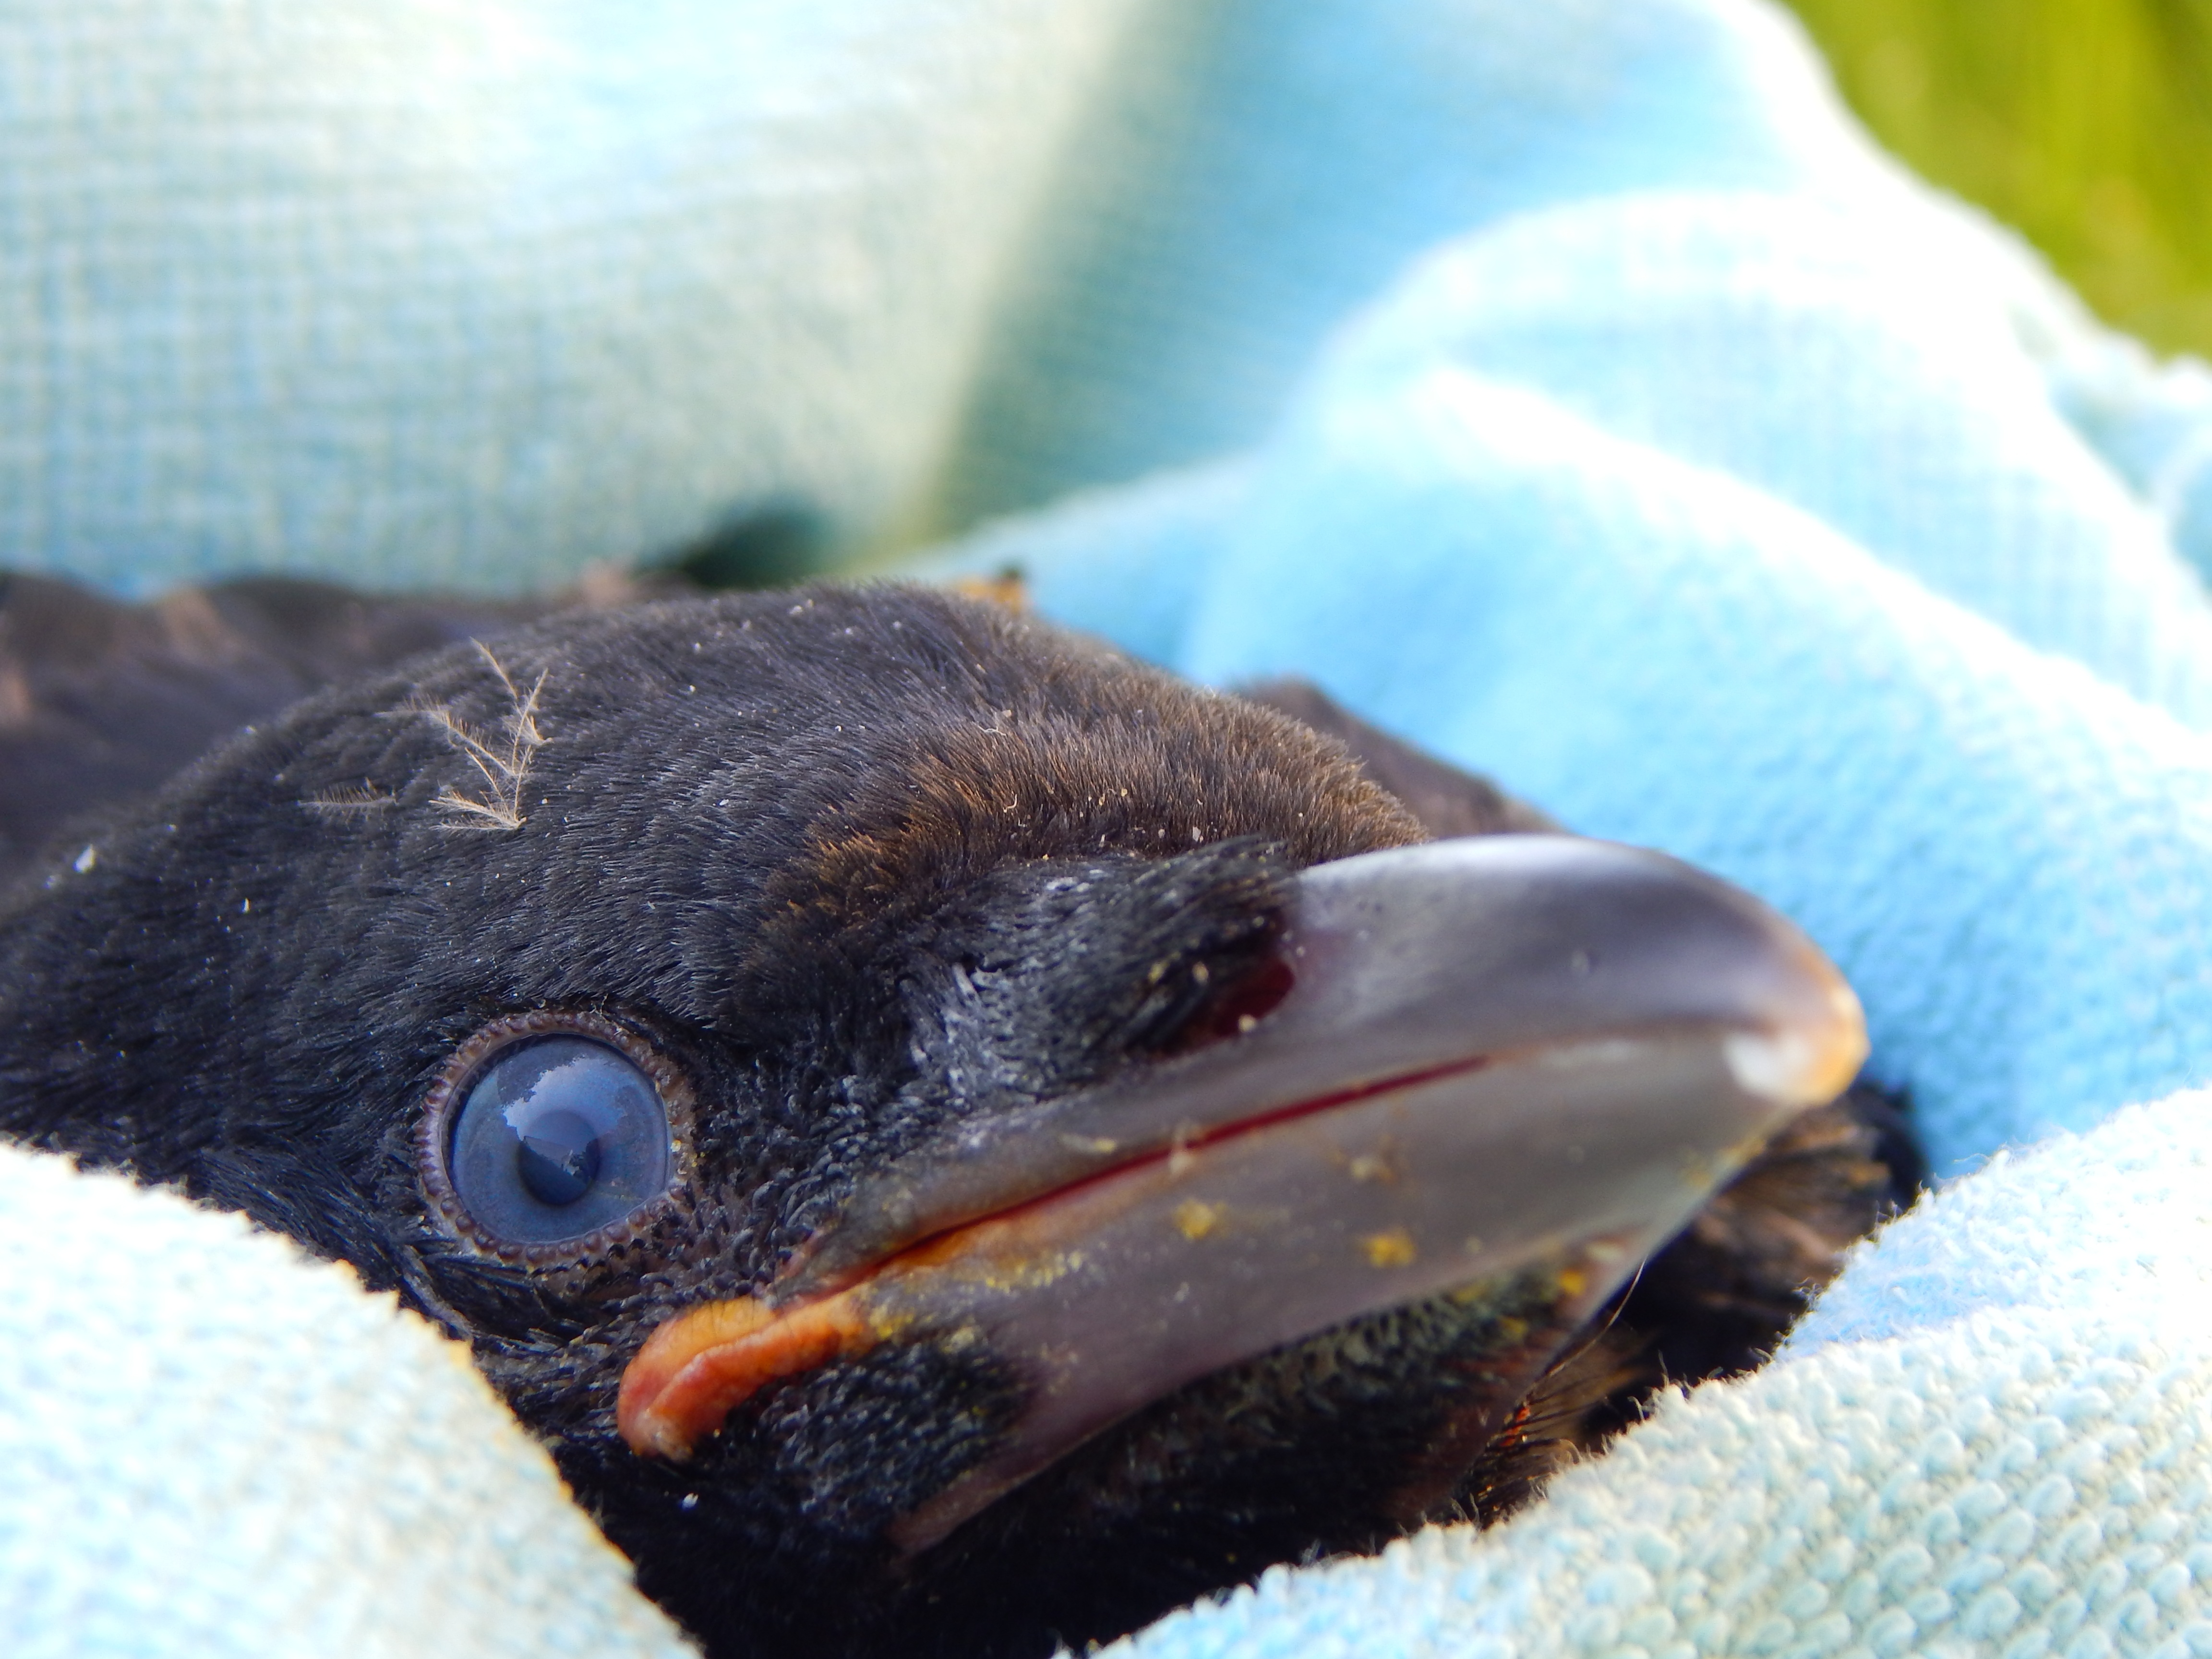
nature, bird, meadow, warm, young, spring, fluffy, small, fish, blanket, fauna, crow, plumage, close up, orphan, eye, creature, raven, out, chicks, macro photography, young animal, hand rearing, crow baby